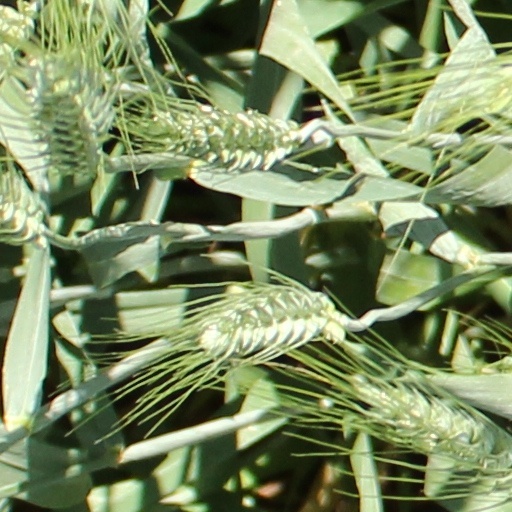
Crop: wheat